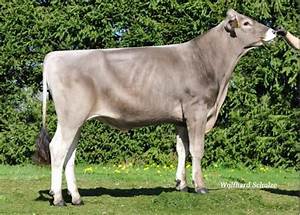
Label: cow